OS/2

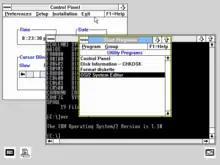
OS/2 1.1 was the first version to feature the Presentation Manager GUI.

The promised user interface, Presentation Manager, was introduced with OS/2 1.1 in October 1988. It had a similar user interface to Windows 2.1, which was released in May of that year. (The interface was replaced in versions 1.2 and 1.3 by a look closer in appearance to Windows 3.0.)